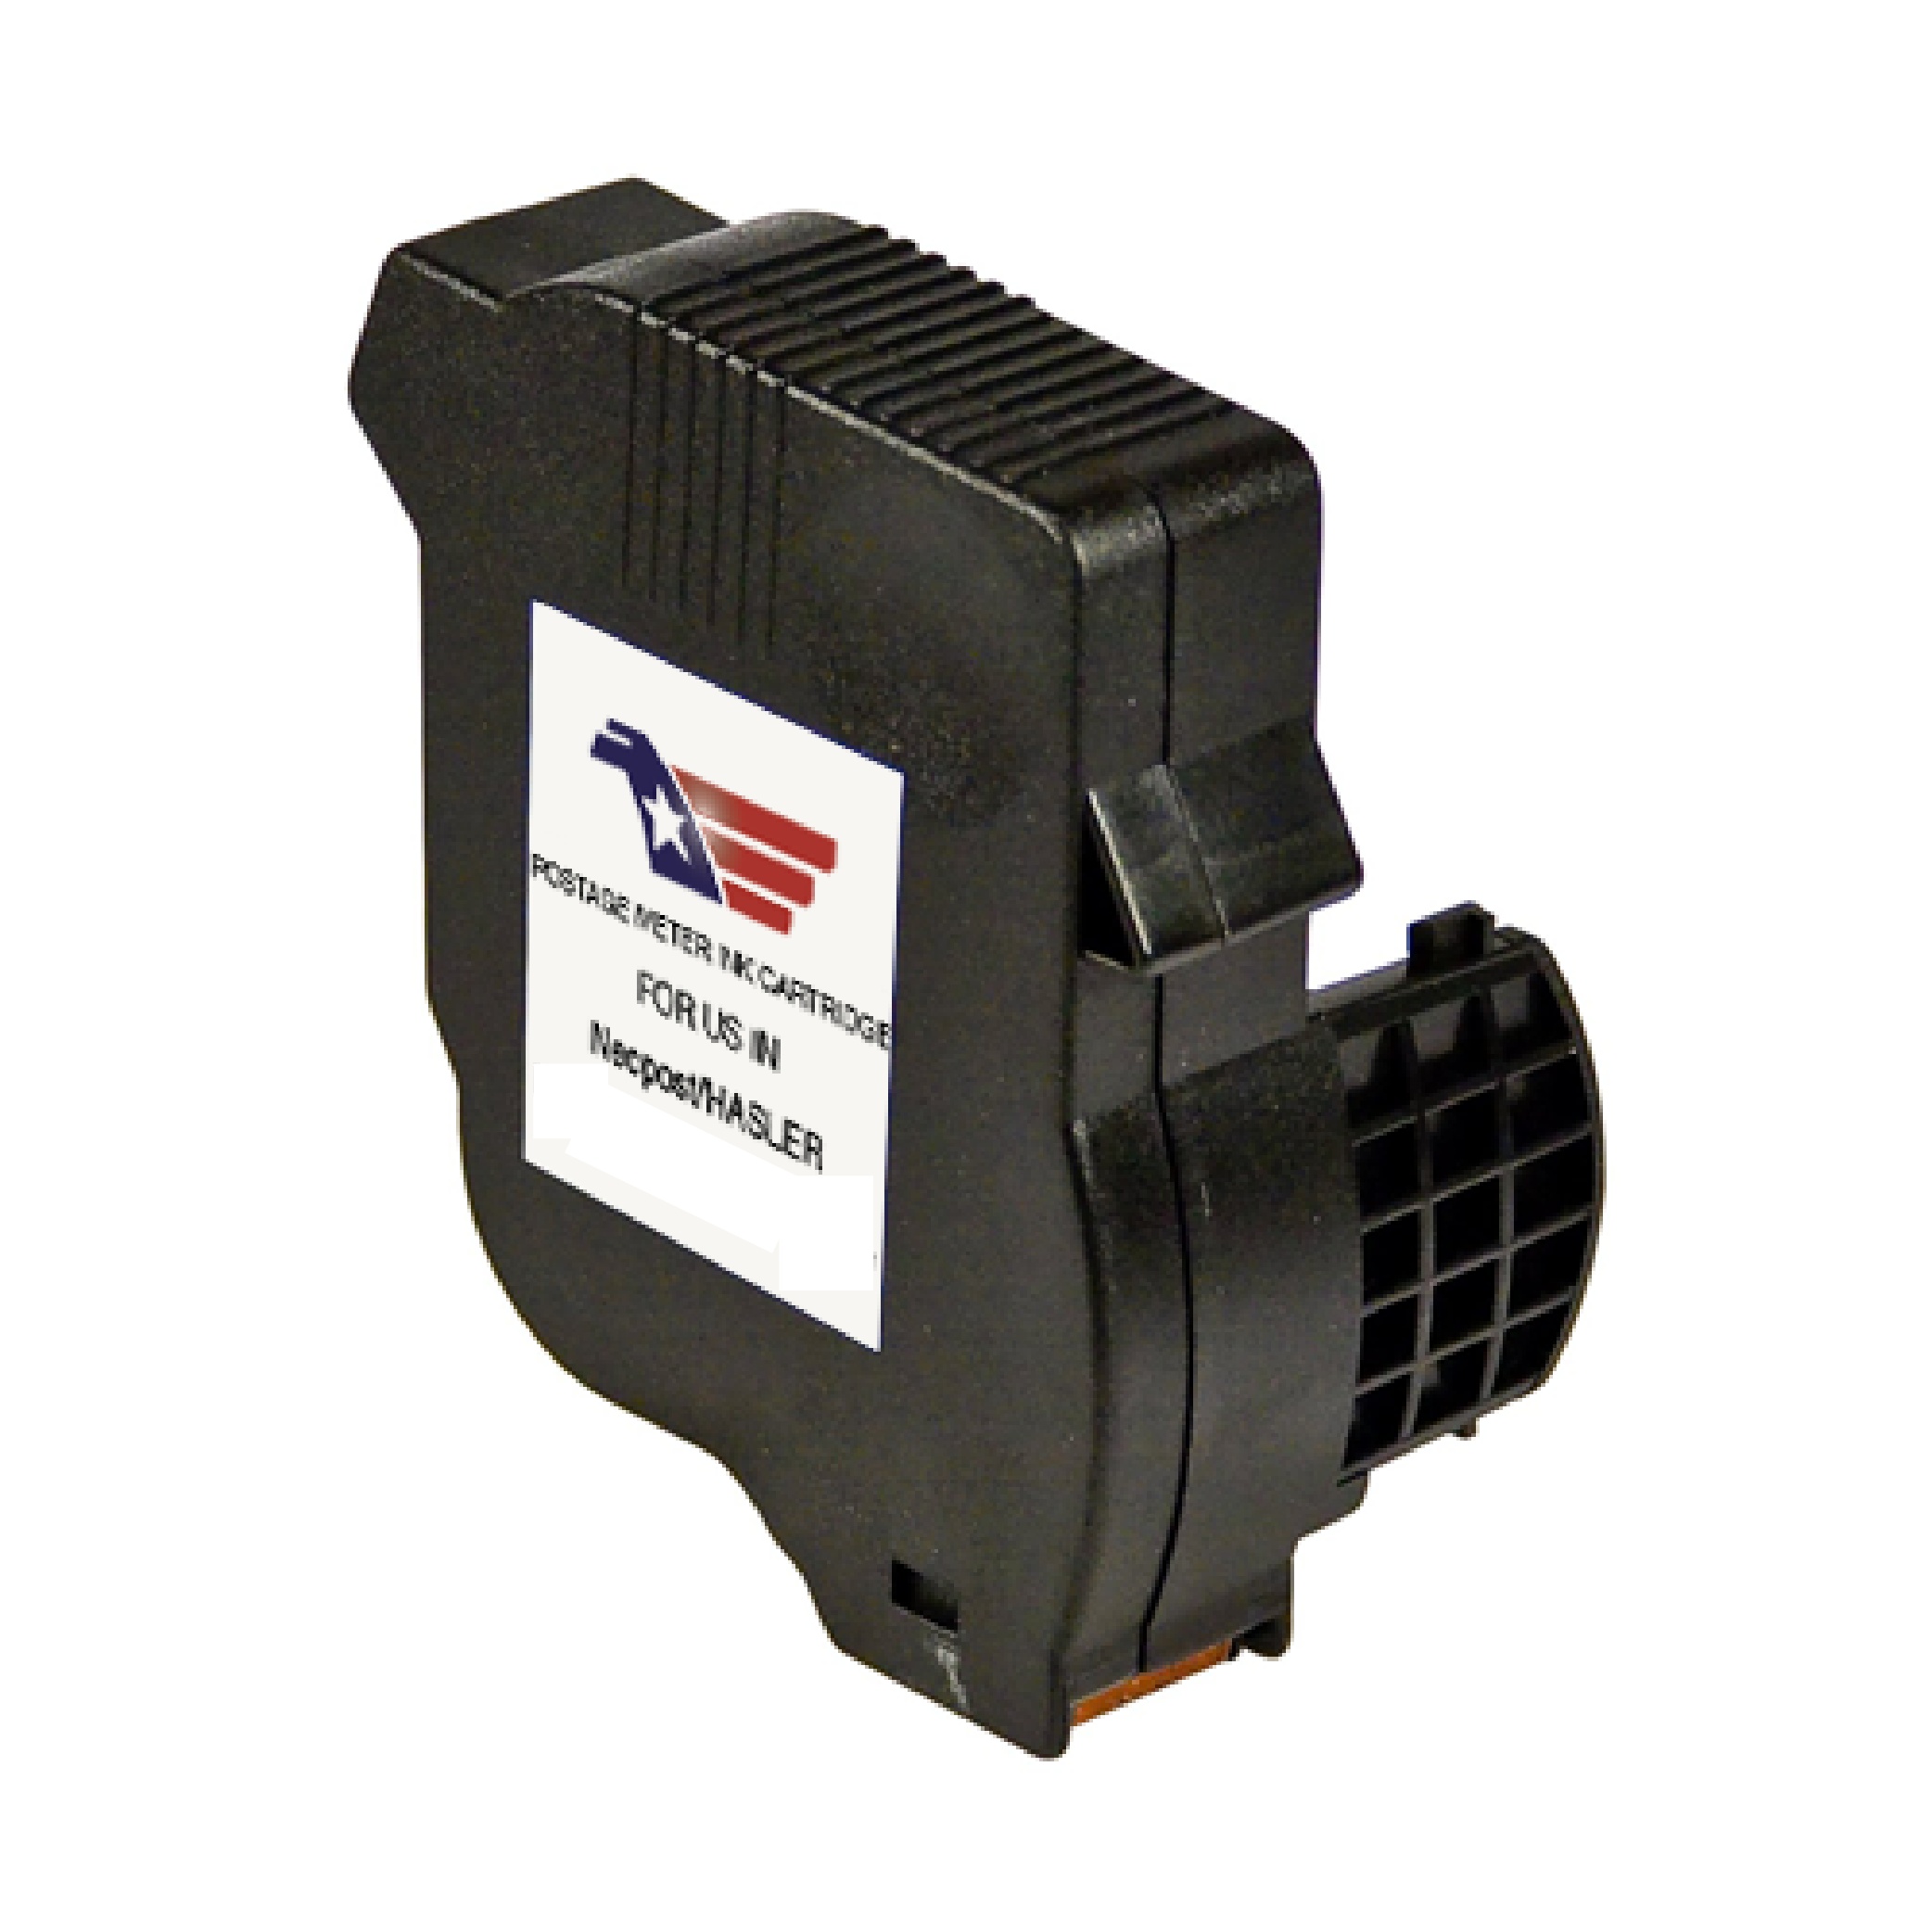
Quadient – ISINK2 Replacement Ink Cartridge – 4145144H
POSTAGE MACHINE SUPPLIES offers a high-quality, low-cost alternative to OEM postage supplies. Our products are manufactured in state-of-the-art facilities and undergo rigorous quality assurance testing. These products are fully compatible with today's most popular postage meters. Our ink is specially formulated for the Quadient / Neopost IS200, IS240, or IS280 Postage Meter . Neopost IS200, IS240, or IS280 Postage Meters. Direct replacement for Neopost OEM # ISINK2 Ink Cartridge. Total Imprints: 2,500 imprints or 12 months after opening, depending on use 1 per box Surejet # 4145144H We are a VETERAN-OWNED BUSINESS and a NATIVE AMERICAN-OWNED BUSINESS - registered with U.S. Fed Gov. (cage code 7SZF3). We believe that our customers choose to buy from us because we apply the same dependable integrity and deep-rooted Native-American values in our products and customer support. Buy with confidence!
Brand: Neopost
Category: Office Supplies > Office Equipment > Postage Meters